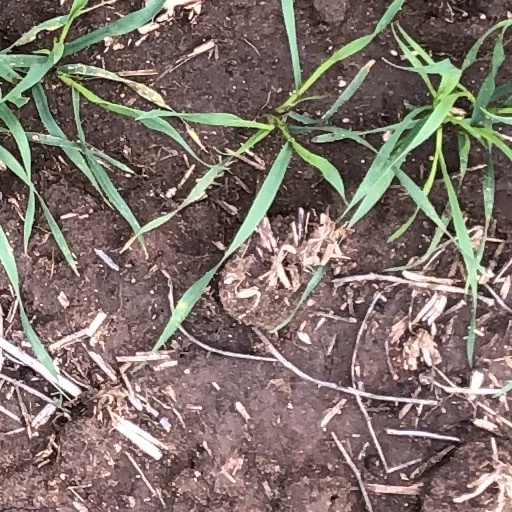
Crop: wheat